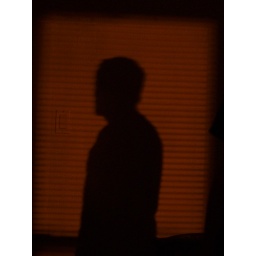
The lamp outside of my windows gives a nice light in my room